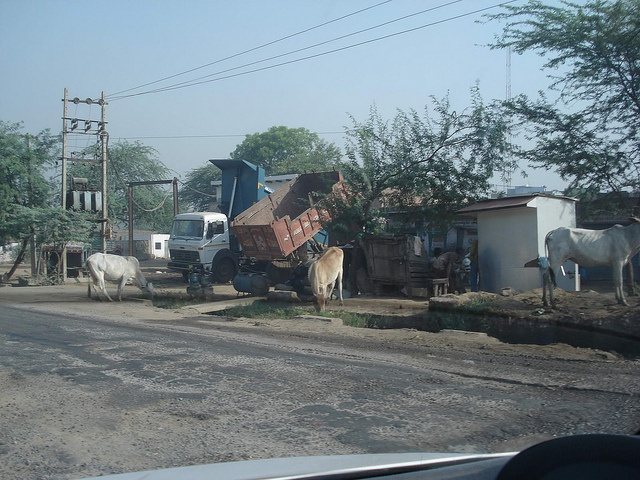
A group of farm animals standing in front of a rural house.
A FEW DUMP TRUCKS SURROUNDED BY FREE RANGE CATTLE
There are three horses and two dump trucks in front of a modular structure.
A couple of large trucks and animals by a building.
a lorry besides a road and cows eating grass